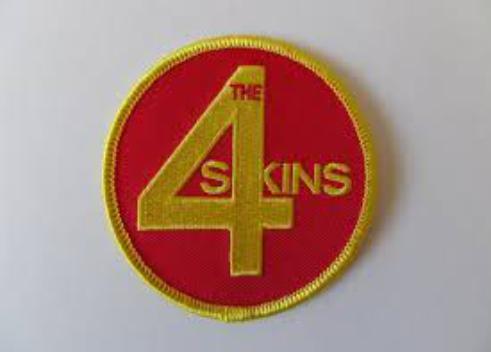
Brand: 4Skins
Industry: Clothes